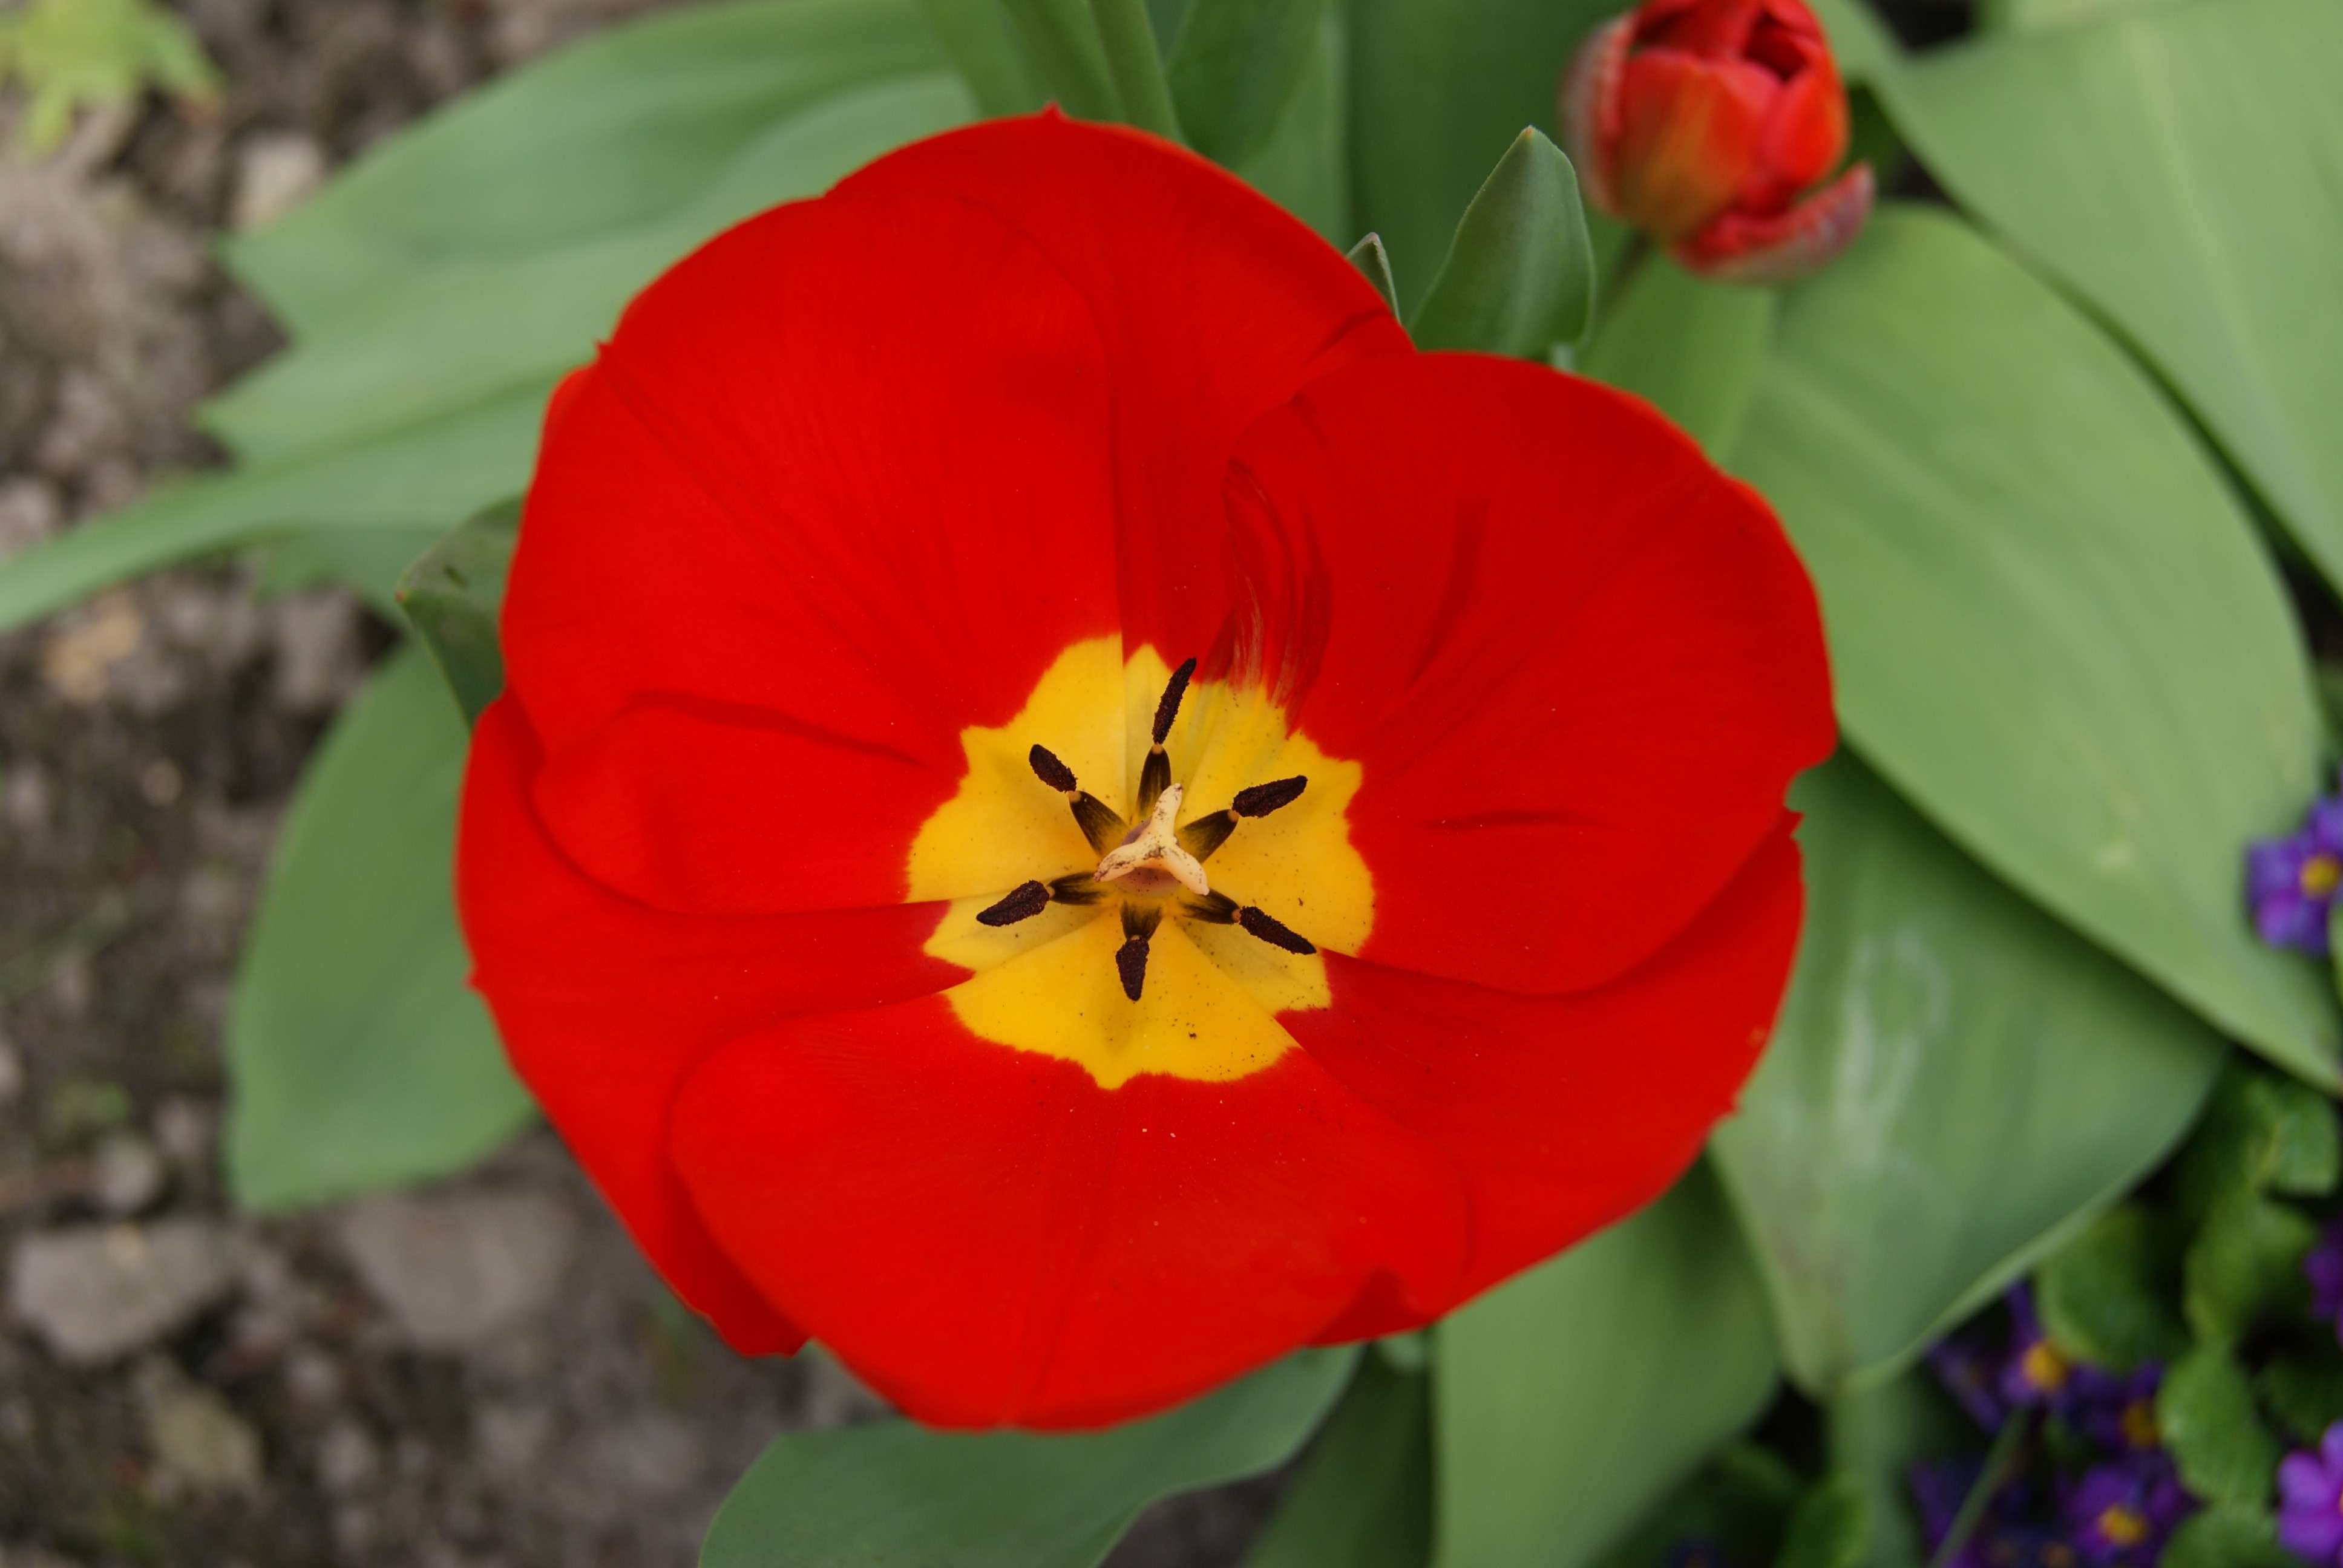
nature, plant, flower, petal, tulip, red, botany, flora, wildflower, flowers, macro photography, flowering plant, annual plant, plant stem, land plant